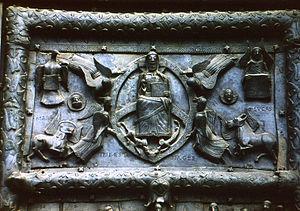
La porte de Korsoun ou les portes de Ма́gdebourg, ou encore les portes de Płock ou les portes de Sigtuna